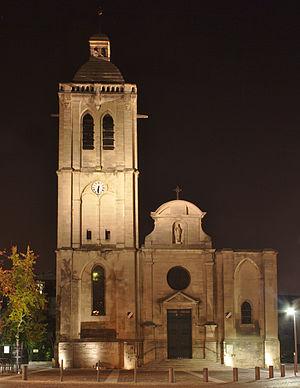
L'église Saint-Nicolas à Houilles vue de nuit
Houilles est une commune du département des Yvelines dans la région Île-de-France en France, située à 7 km au nord-ouest de Paris et à 8 km environ à l'est de Saint-Germain-en-Laye.